Describe the emotion expressed in this image:  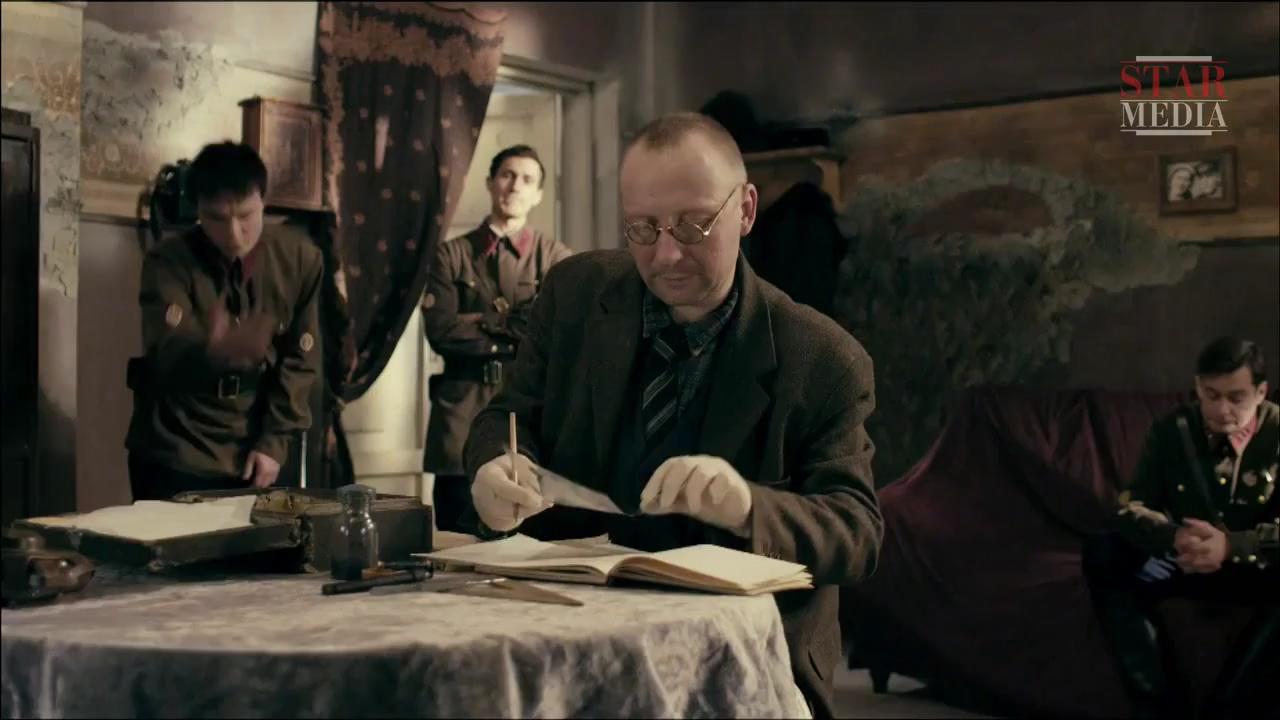
This person displays Fear, valence and arousal with low intensity.